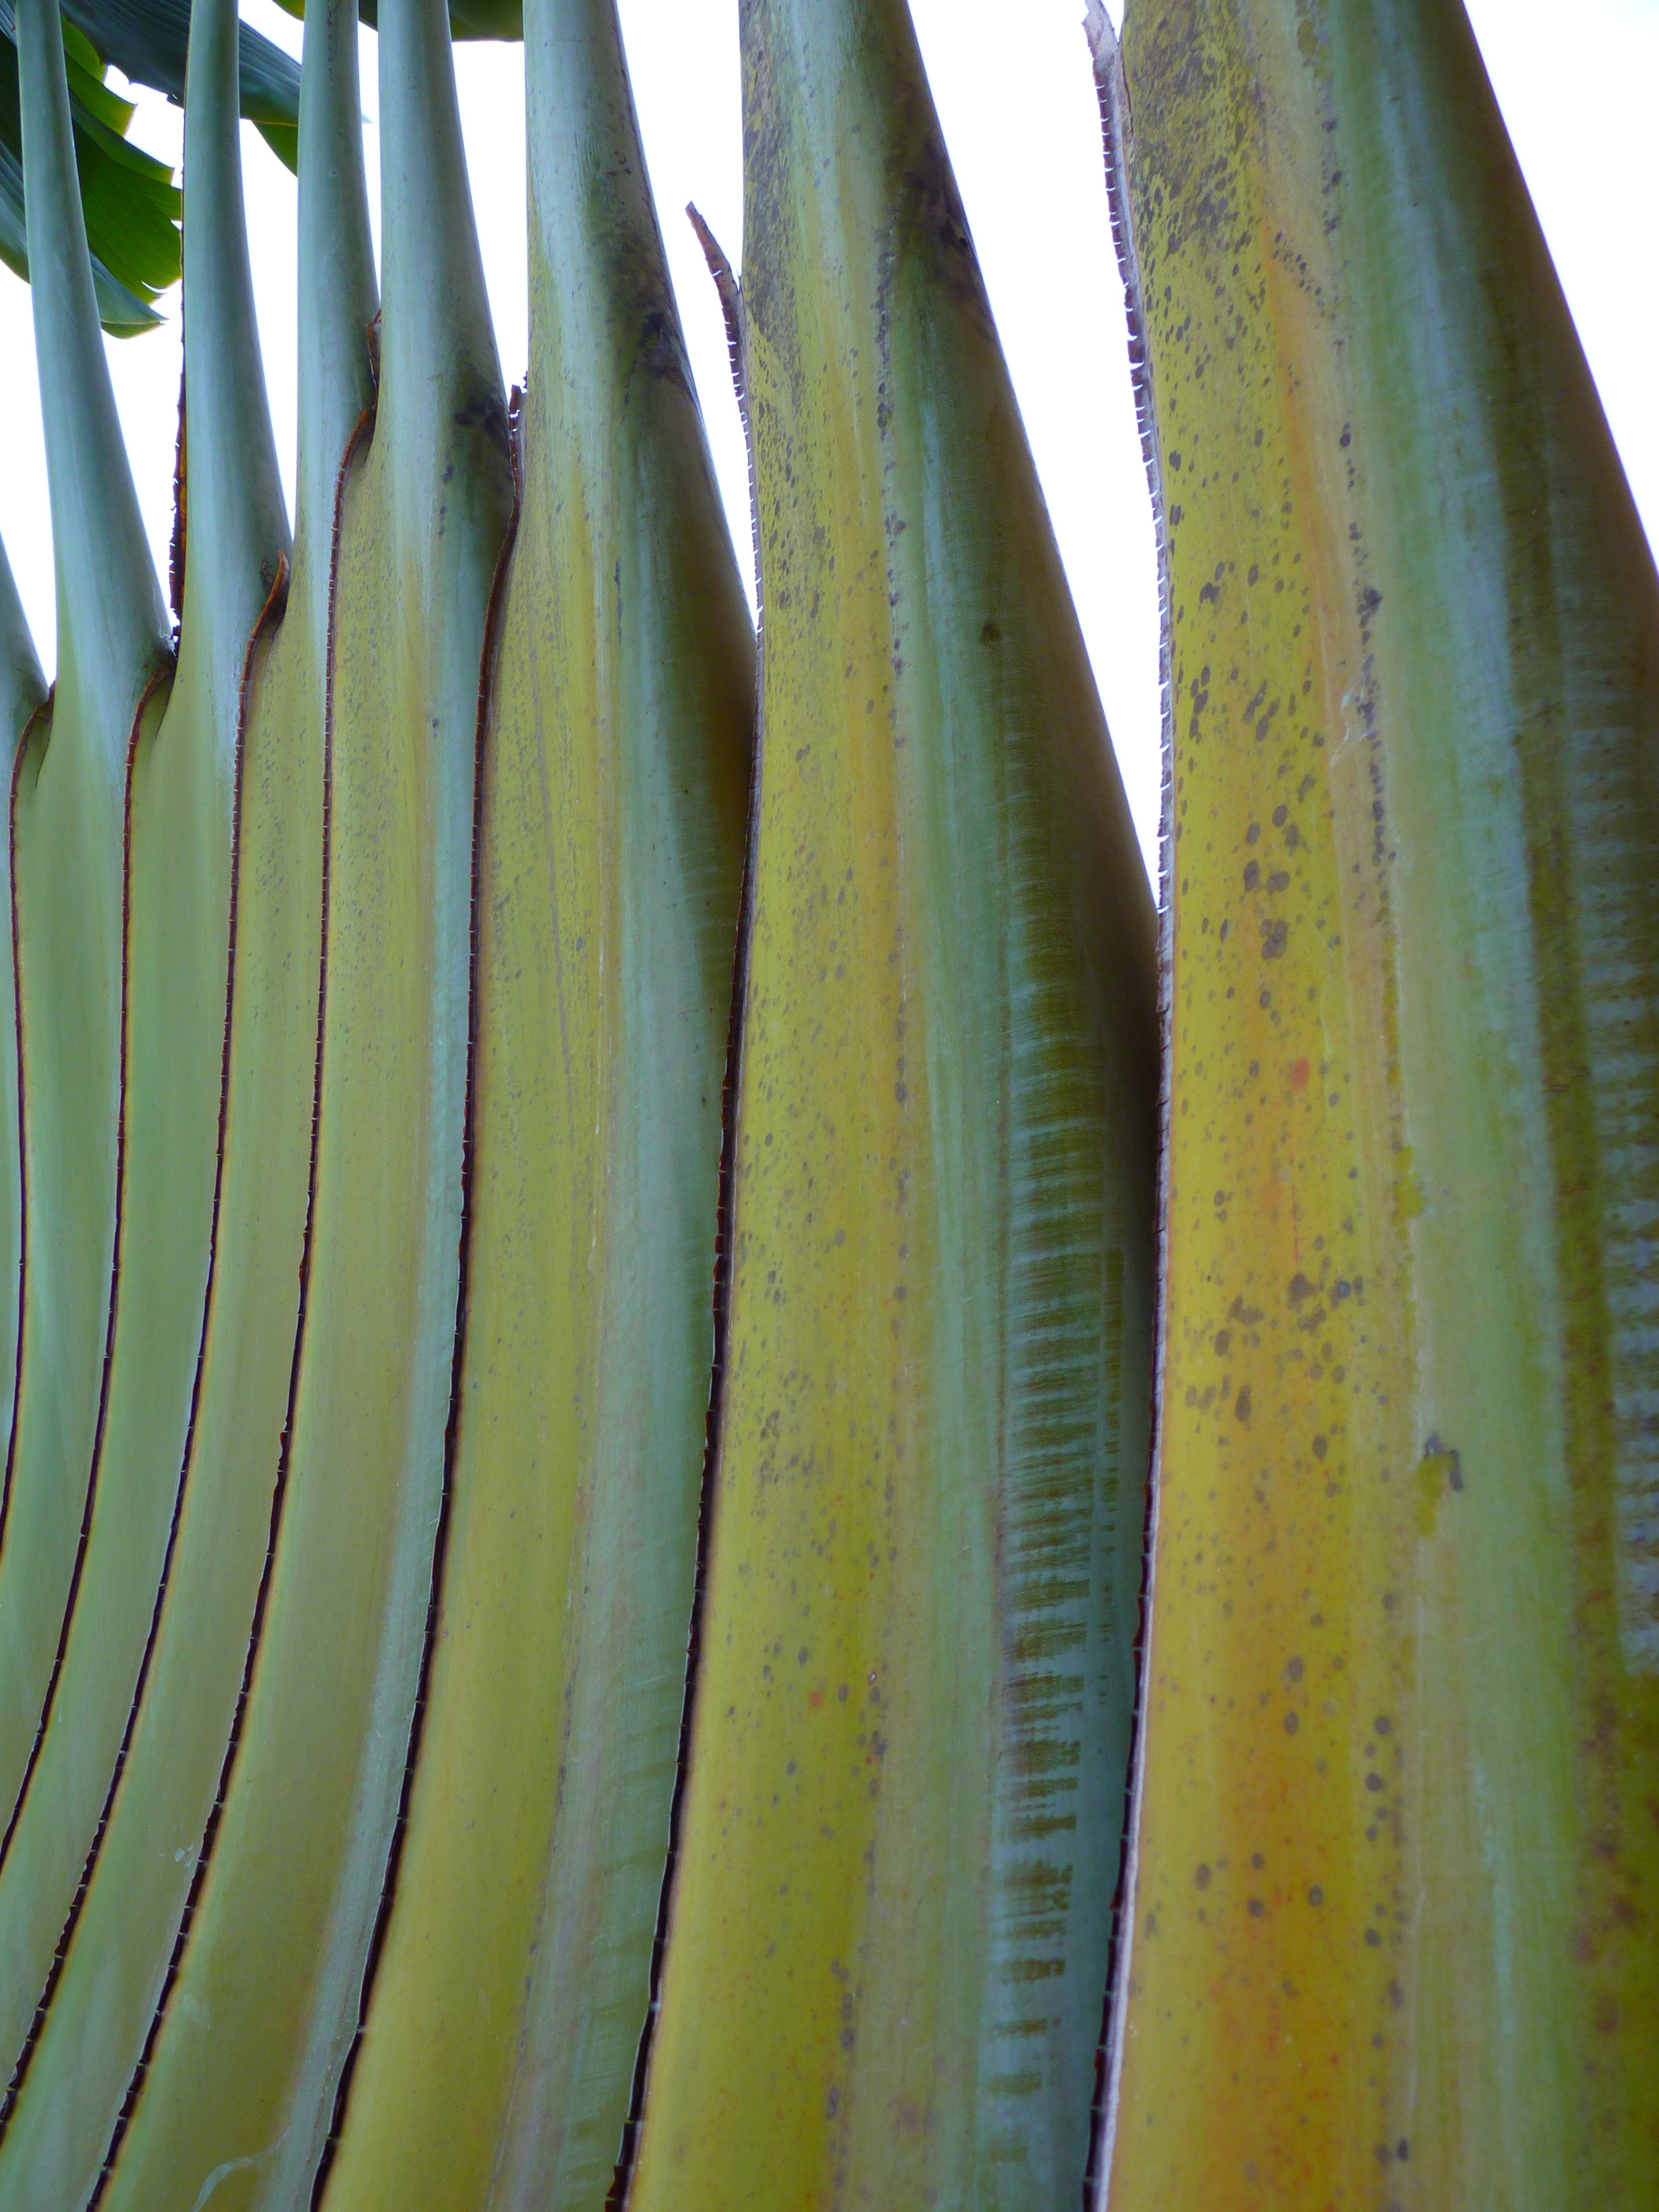
wing, plant, leaf, flower, green, palm, produce, yellow, close up, macro photography, flowering plant, fan palm, grass family, plant stem, land plant, surfing equipment and supplies